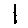
Label: 1